Polish Golden Age

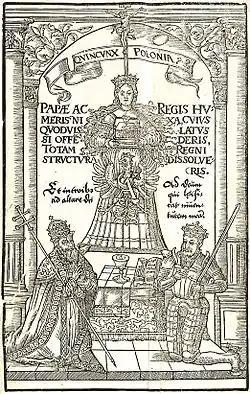
Conception of the Polish Crown of Stanisław Orzechowski, a szlachta ideologist. In 1564 Orzechowski wrote "Quincunx", in which he expounded principles of a state identified with its nobility.

Kochanowski was born in 1530 into a prosperous noble family. In his youth he studied at the universities of Kraków, Königsberg and Padua and traveled extensively in Europe. He worked for a time as a royal secretary, and then settled in the village of Czarnolas, a part of his family inheritance. Kochanowski's multifaceted creative output is remarkable for both the depth of thoughts and feelings that he shares with the reader, and for its beauty and classic perfection of form. Among Kochanowski's best known works are bucolic "Frascas" (trifles), epic poetry, religious lyrics, drama-tragedy "The Dismissal of the Greek Envoys", and the most highly regarded "Threnodies" or laments, written after the death of his young daughter. The poet Mikołaj Sęp Szarzyński, an intellectually refined master of small forms, bridges the late Renaissance and early Baroque artistic periods.